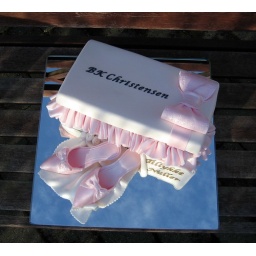
shoes in suger and cake shoe box